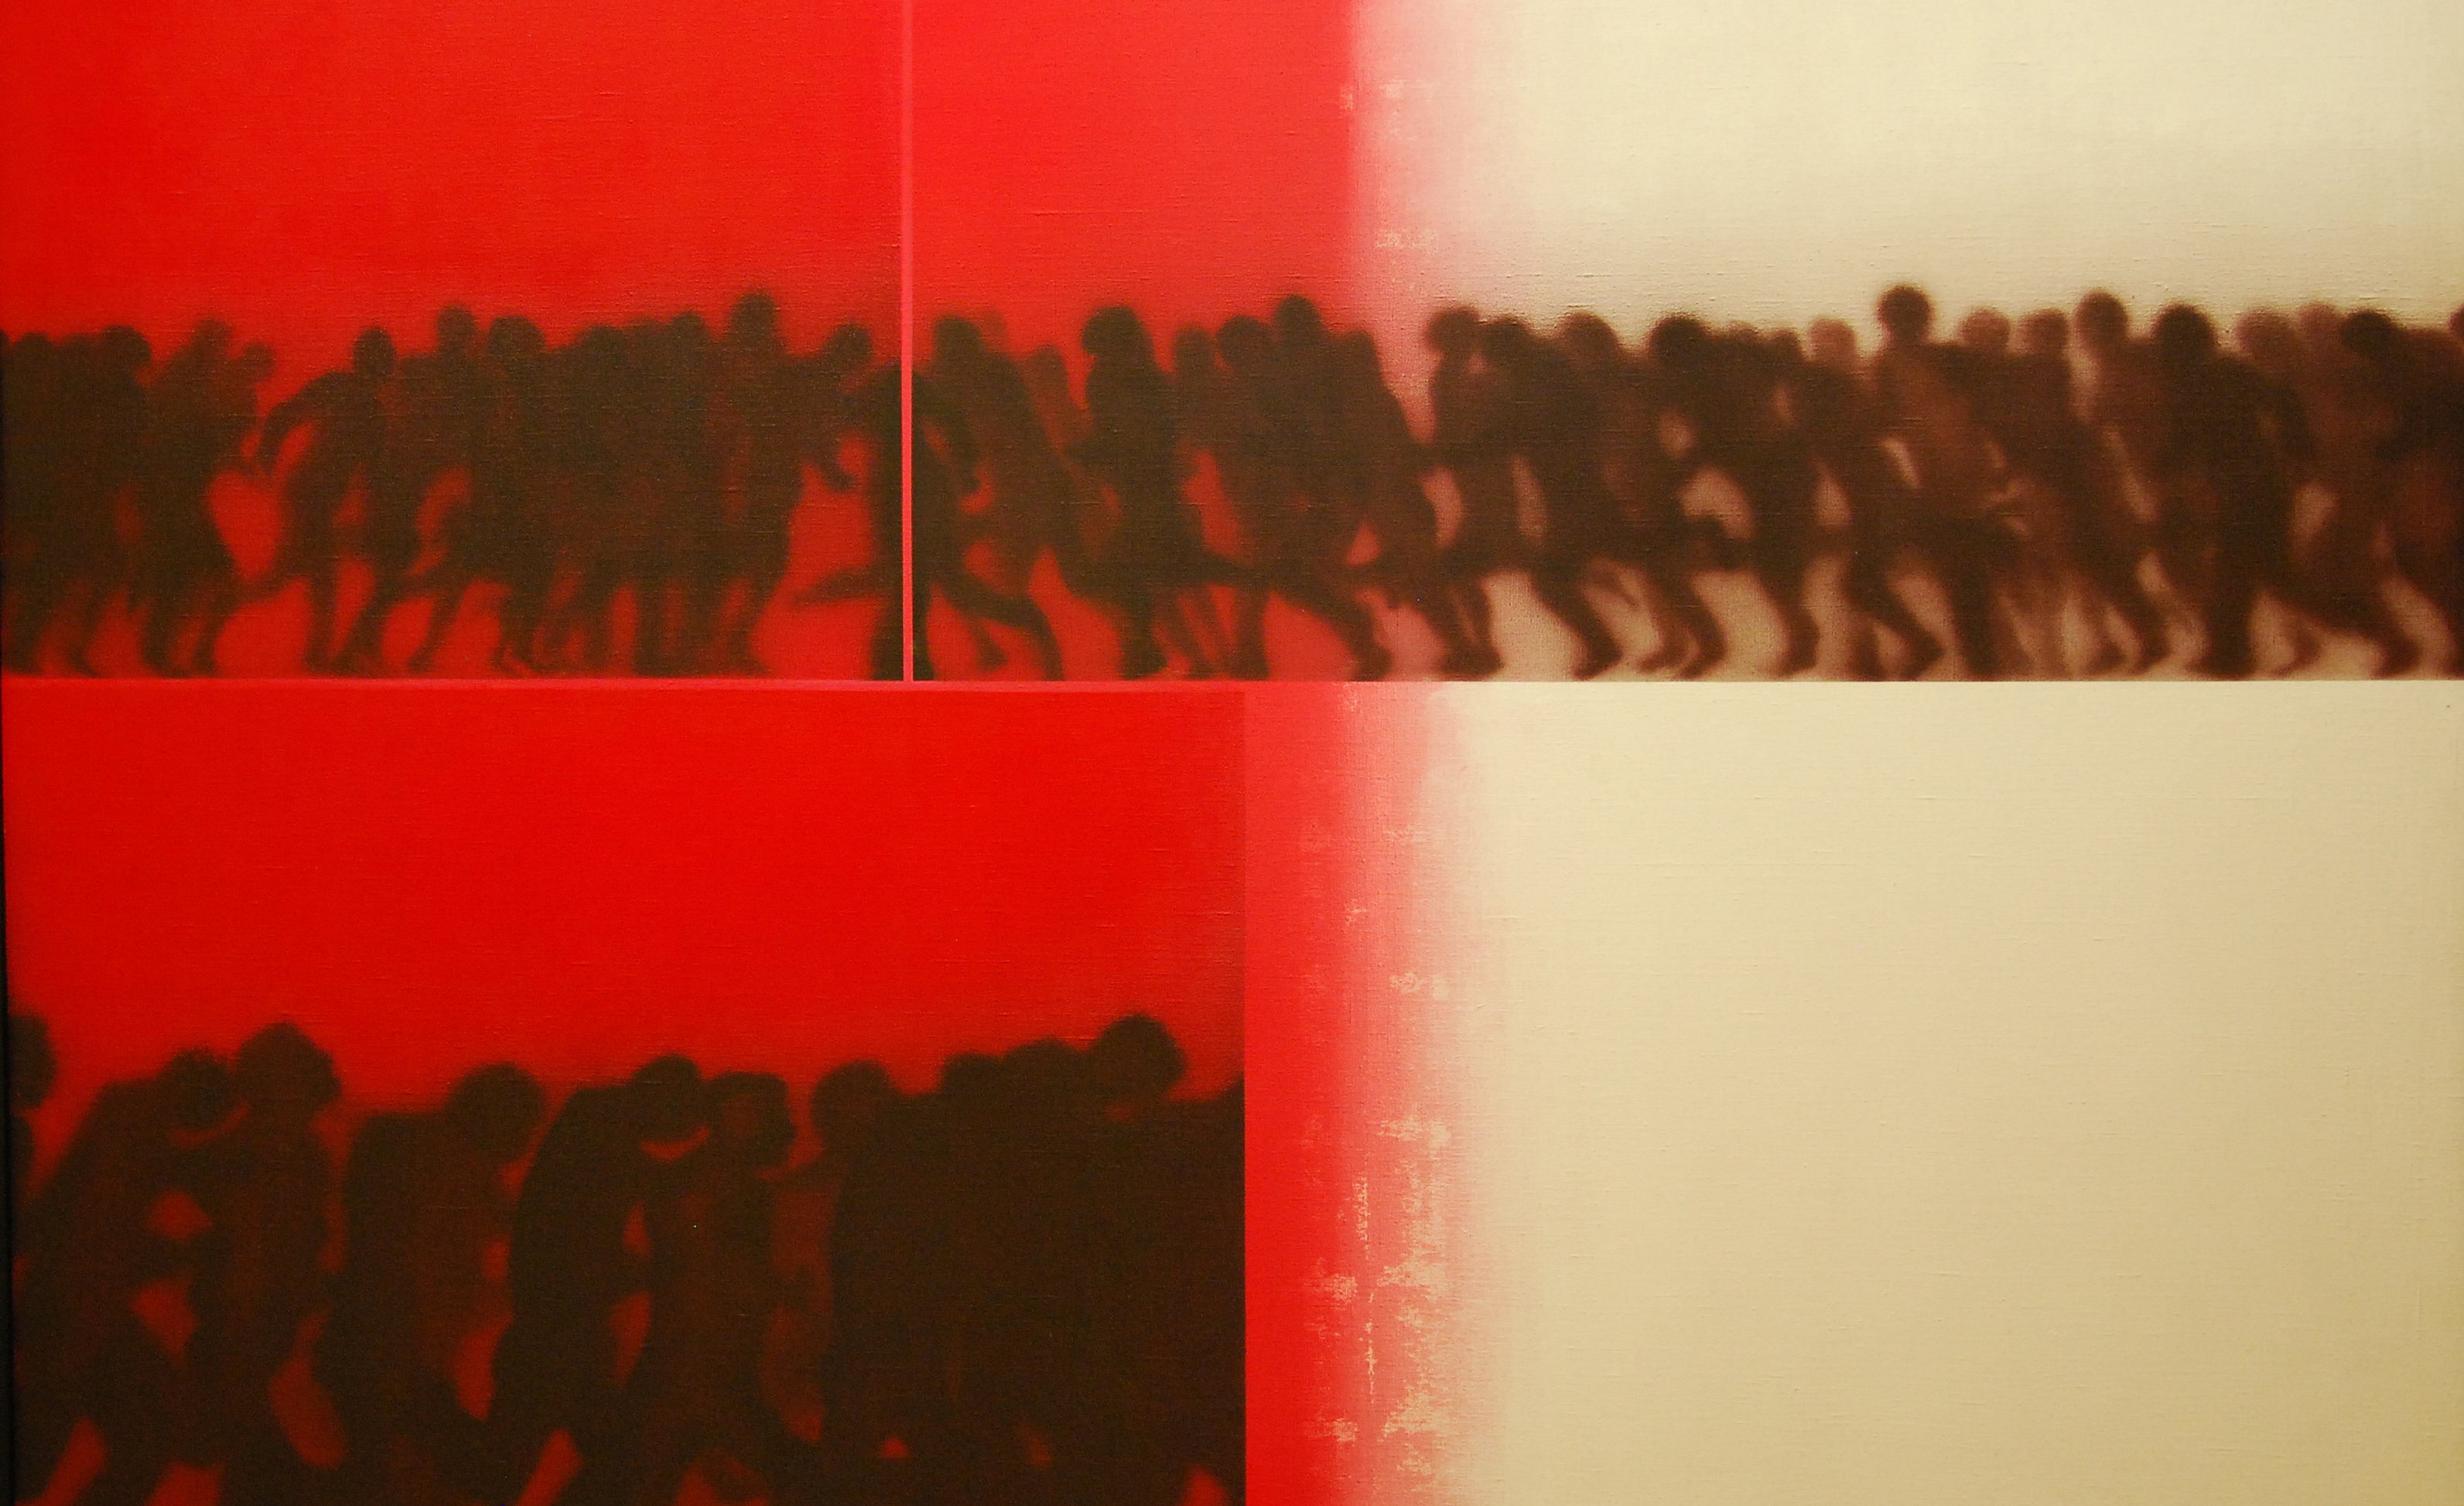
wall, red, color, painting, font, free, art, design, text, mallorca, shape, majorca, palma, modern art, acrylic paint